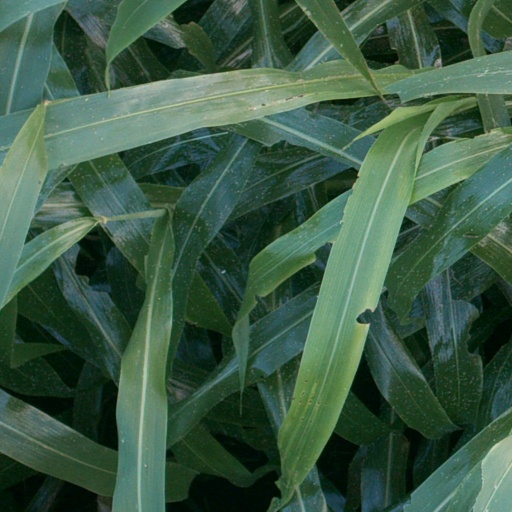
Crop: sorghum